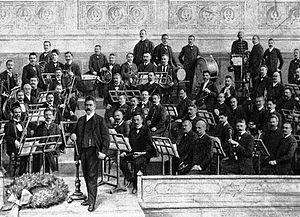
L'Orchestre philharmonique de Budapest est un orchestre philharmonique hongrois fondé en 1853.
István Kerner est un chef d'orchestre hongrois qui a dirigé l'Orchestre philharmonique de Budapest entre 1900 et 1918.